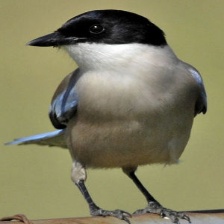
Species: IBERIAN MAGPIE
Scientific name: CYANOPICA COOKI
ImageNet parent category: magpie